368 Haidea

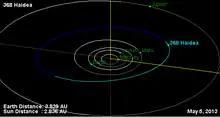
Orbital diagram

368 Haidea is a large asteroid residing in the asteroid belt. It was discovered by Auguste Charlois on 19 May 1893 in Nice.